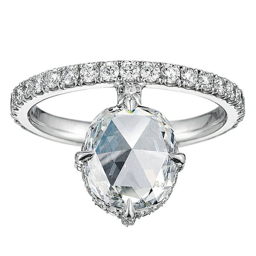
there 's nothing ordinary about this ring